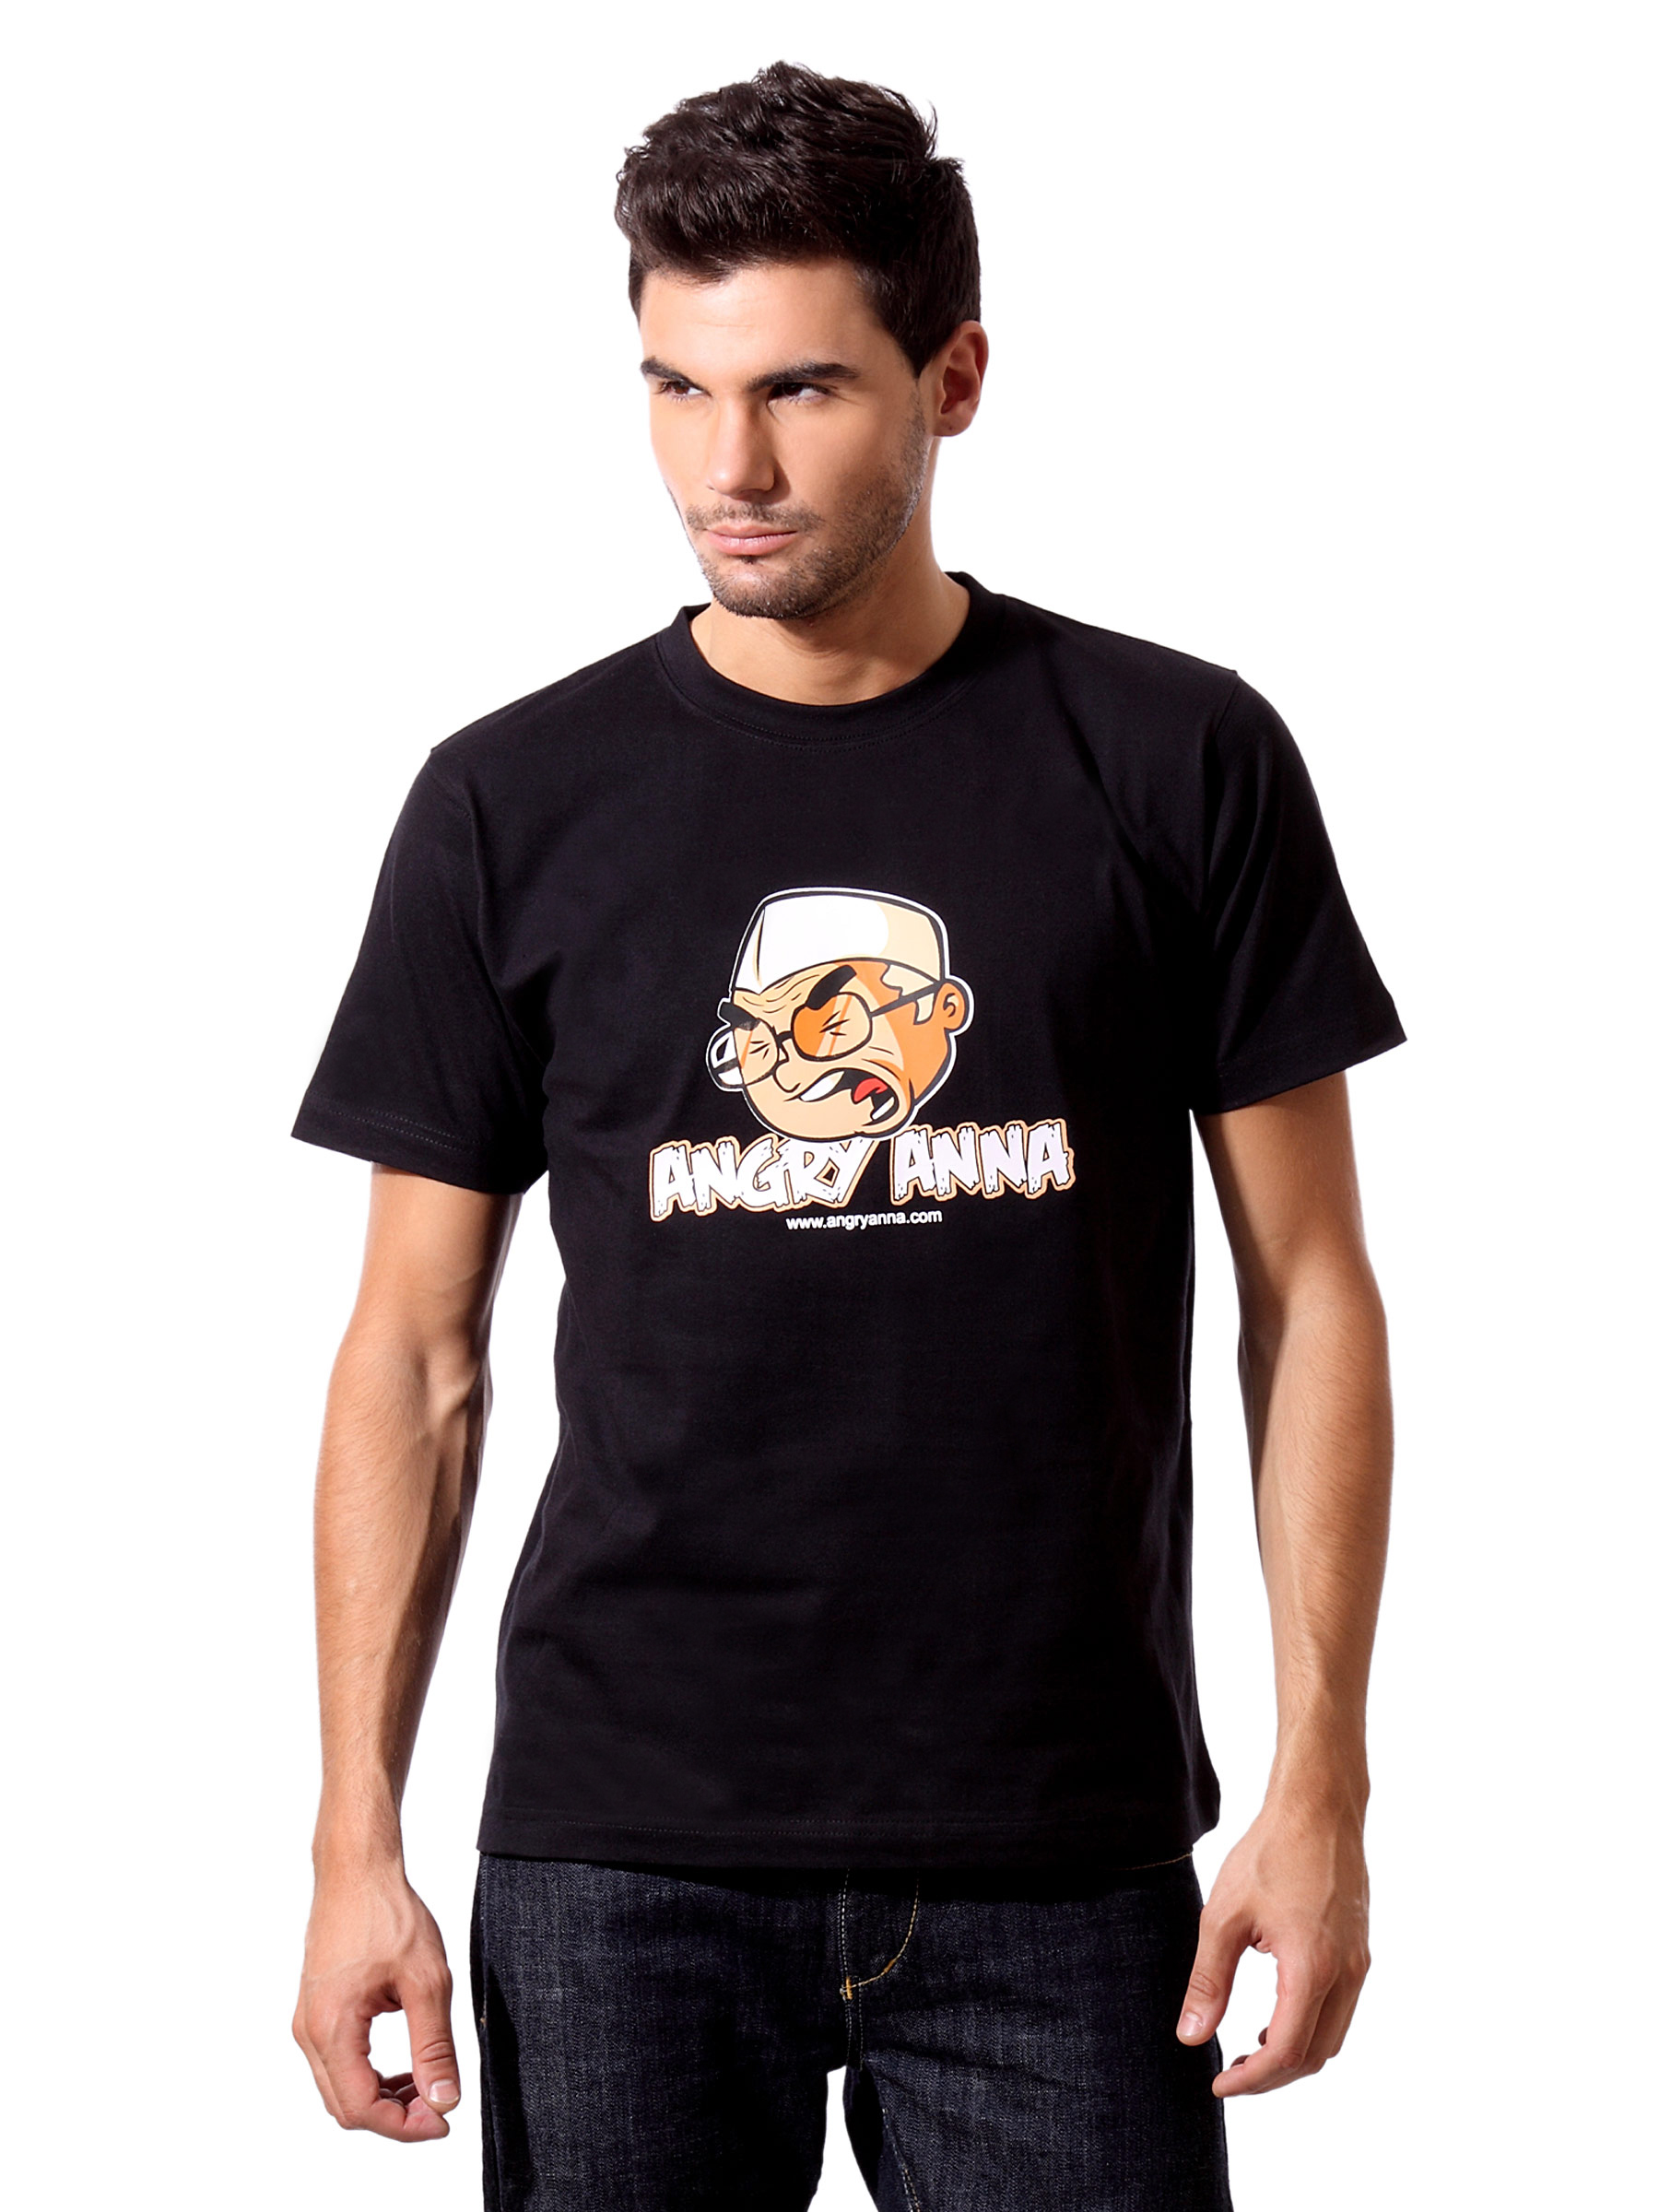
Tantra Men Black Angry Anna T-shirt
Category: Apparel / Topwear / Tshirts
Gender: Men
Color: Black
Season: Summer 2012
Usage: Casual